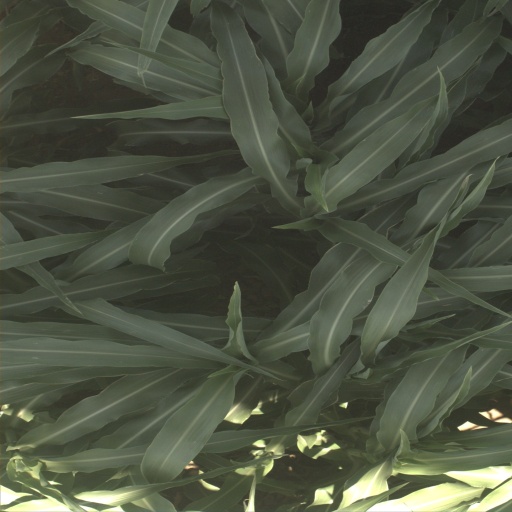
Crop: sorghum